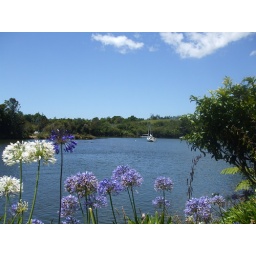
The Kerikeri Basin. Kororipo Pa, Rewa's Village, the Stone store and Kemp house are all within walking distance